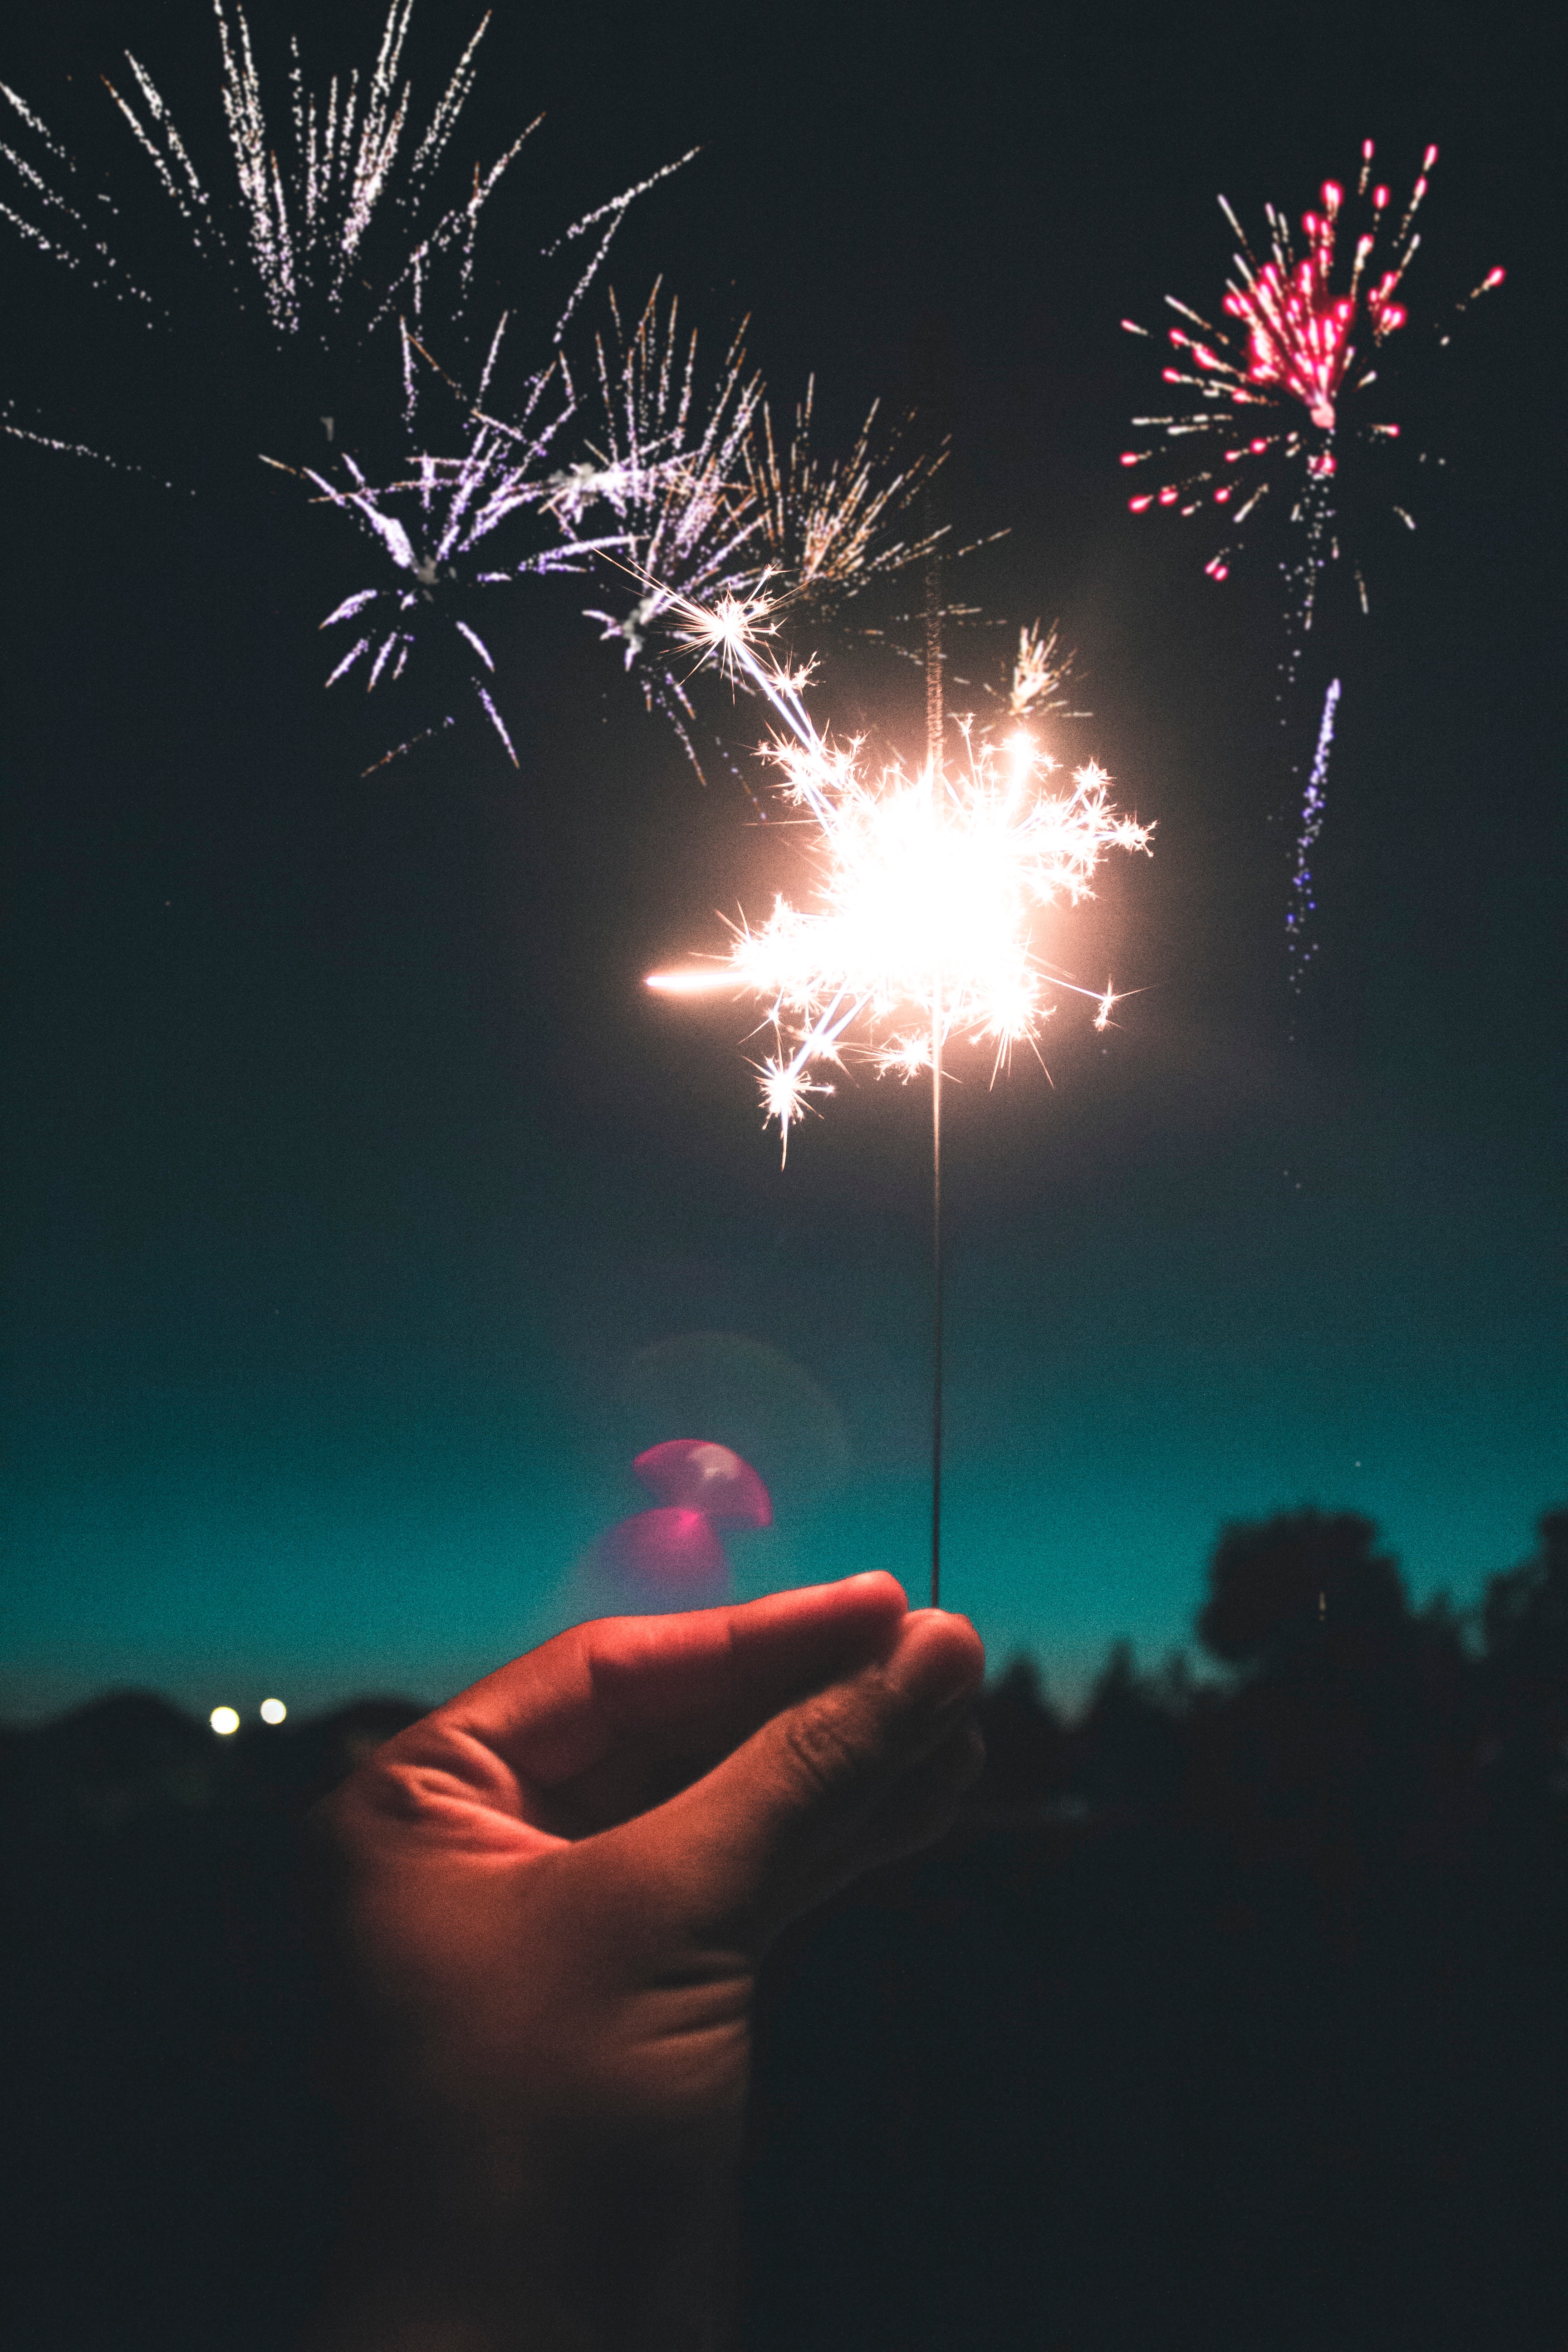
fireworks, sky, sparkler, new years day, night, event, holiday, midnight, recreation, cloud, diwali, independence day, hand, new year's eve, festival, darkness, fete, new year